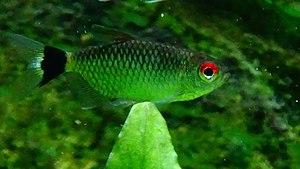
Moenkhausia sanctaefilomenae - Tétra yeux rouge - Aquarium tropical du Palais de la Porte Dorée - 12/2014